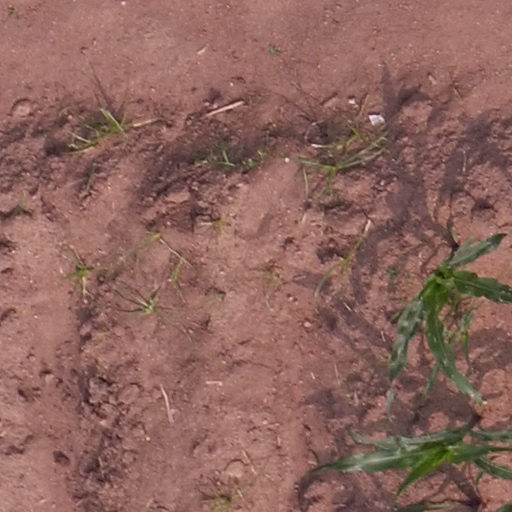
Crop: maize; corn